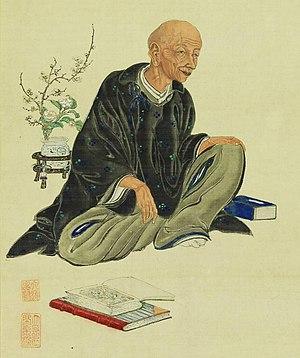
Sugita Genpaku, 20 octobre 1733 - 1ᵉʳ juin 1817, est un érudit japonais connu pour sa traduction du Kaitai Shinsho.